Hedgehog Care

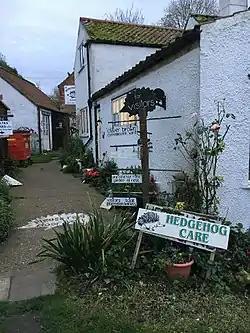
Hedgehog Care in 2017

Hedgehog Care is a British animal welfare rescue, dedicated to the rescue and treatment of hedgehogs. It was founded in 1980 by Elaine Drewery, who continues to operate it. It started from small beginnings with her taking home injured hedgehogs she chanced upon. Then people began bringing animals they found to her and the rescue service grew from there. Drewery has been described as "the doyenne of England's hedgehog ladies" by the "Wall Street Journal". Hedgehog Care describes itself as "Lincolnshire's Famous Little Hedgehog Hospital."